Trumpler 27

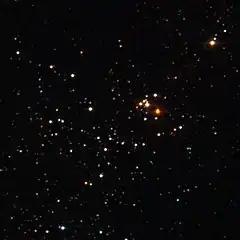

Trumpler 27 is a possible open cluster in the southern constellation Scorpius. If it exists, it is a few thousand light-years away from the Sun, with estimates ranging from 3,900 light-years (1,210 kiloparsecs) to 6,800 light-years (2,100 kiloparsecs) The name refers to Robert Julius Trumpler's catalog of open clusters, published in 1930.